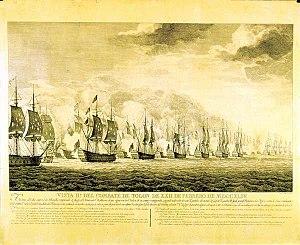
La bataille du cap Sicié ou bataille de Toulon, du 22 février 1744, oppose, dans le cadre de la guerre de Succession d'Autriche, une escadre espagnole voulant forcer le blocus de la rade de Toulon, appuyée par la flotte française du Levant, à la flotte britannique de Méditerranée, qui au terme de cette journée de combat est obligée de battre en retraite.